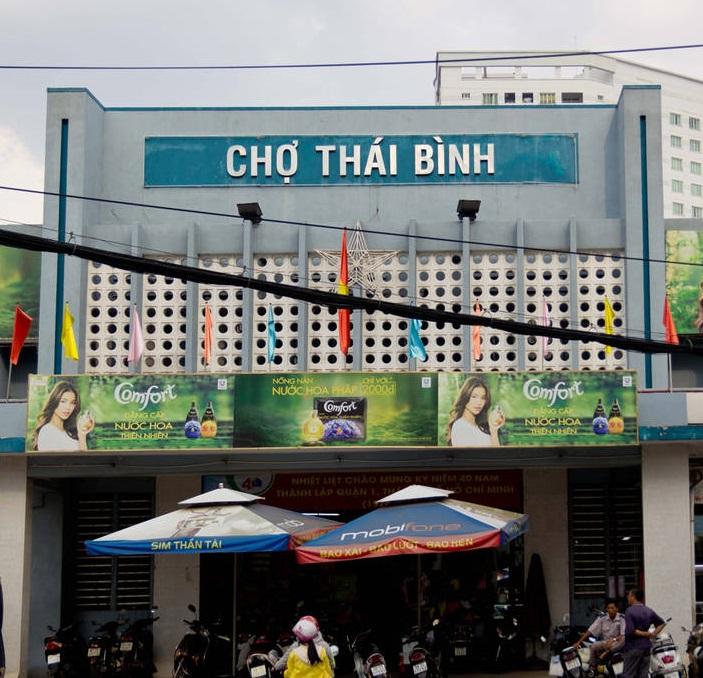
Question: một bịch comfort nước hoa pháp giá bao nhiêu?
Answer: giá 2 000 đồng